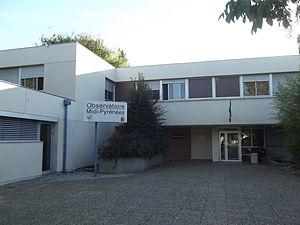
Observatoire Midi-Pyrénées, Toulouse, France
L’université Toulouse-III-Paul-Sabatier, est une université française, située à Toulouse.
L’Observatoire Midi-Pyrénées est un Observatoire des Sciences de l'Univers et une école interne de l'Université Toulouse-III-Paul-Sabatier. Il fédère les laboratoires des sciences de l’univers, de la planète et de l’environnement de l’UPS et constitue le noyau de son Pôle « Univers, Planète, Espace, Environnement ».